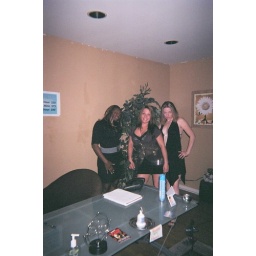
girls at work me in the black dress in the back